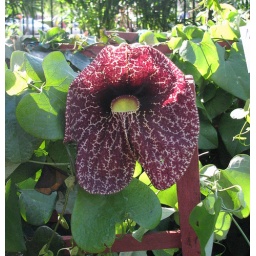
flowers in Farmers market in Winter park